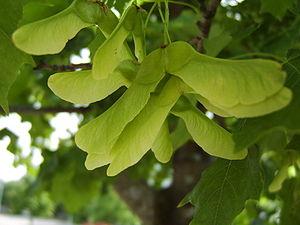
Cette liste de Tracheophyta de Bosnie-Herzégovine, ainsi que d’espèces introduites est un aperçu incomplet d’espèces de mousses, de fougères, de gymnospermes et d’angiospermes citées dans la littérature disponible en langues bosniaque, croate, serbe et serbo-croate. Cet aperçu n’inclue pas des espèces cultivées ni celles occasionnellement introduites.